Quwatli Street (Homs)

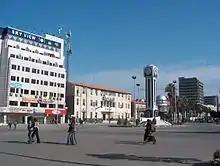
Quwatli Square, western end of Quwatli Street, with the New Clock Tower

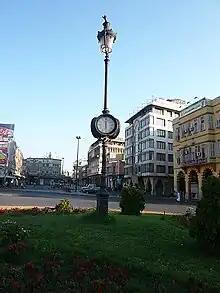
Martyrs' Square, eastern end of Quwatli Street, with the Old Clock

Shoukri al-Quwatly Street or simply Quwatly Street is the main street of central Homs, Syria. The street is a short, but wide strip of road with a large roundabout at both ends. Central Homs lies on either side of Quwatli Street, named after former Syrian president Shukri al-Quwatli. At its eastern end is the Great Mosque of al-Nuri and Martyrs' Square where the Old Clock of Homs stands, while the New Clock Tower is located at its western end. Much of the street itself is lined with buildings for accommodation, low-price hotels, eateries, coffeehouses, and other venues, as well as the city museum.